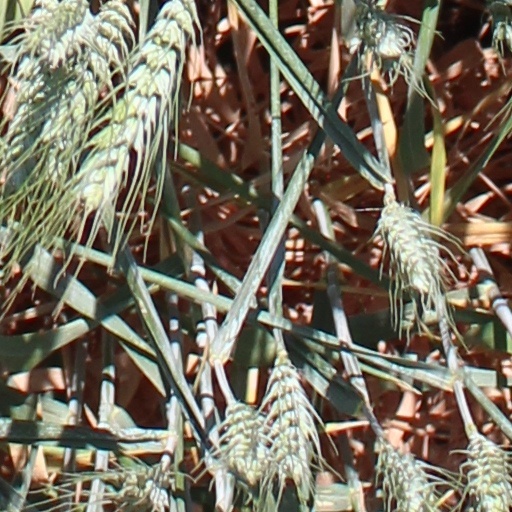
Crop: wheat